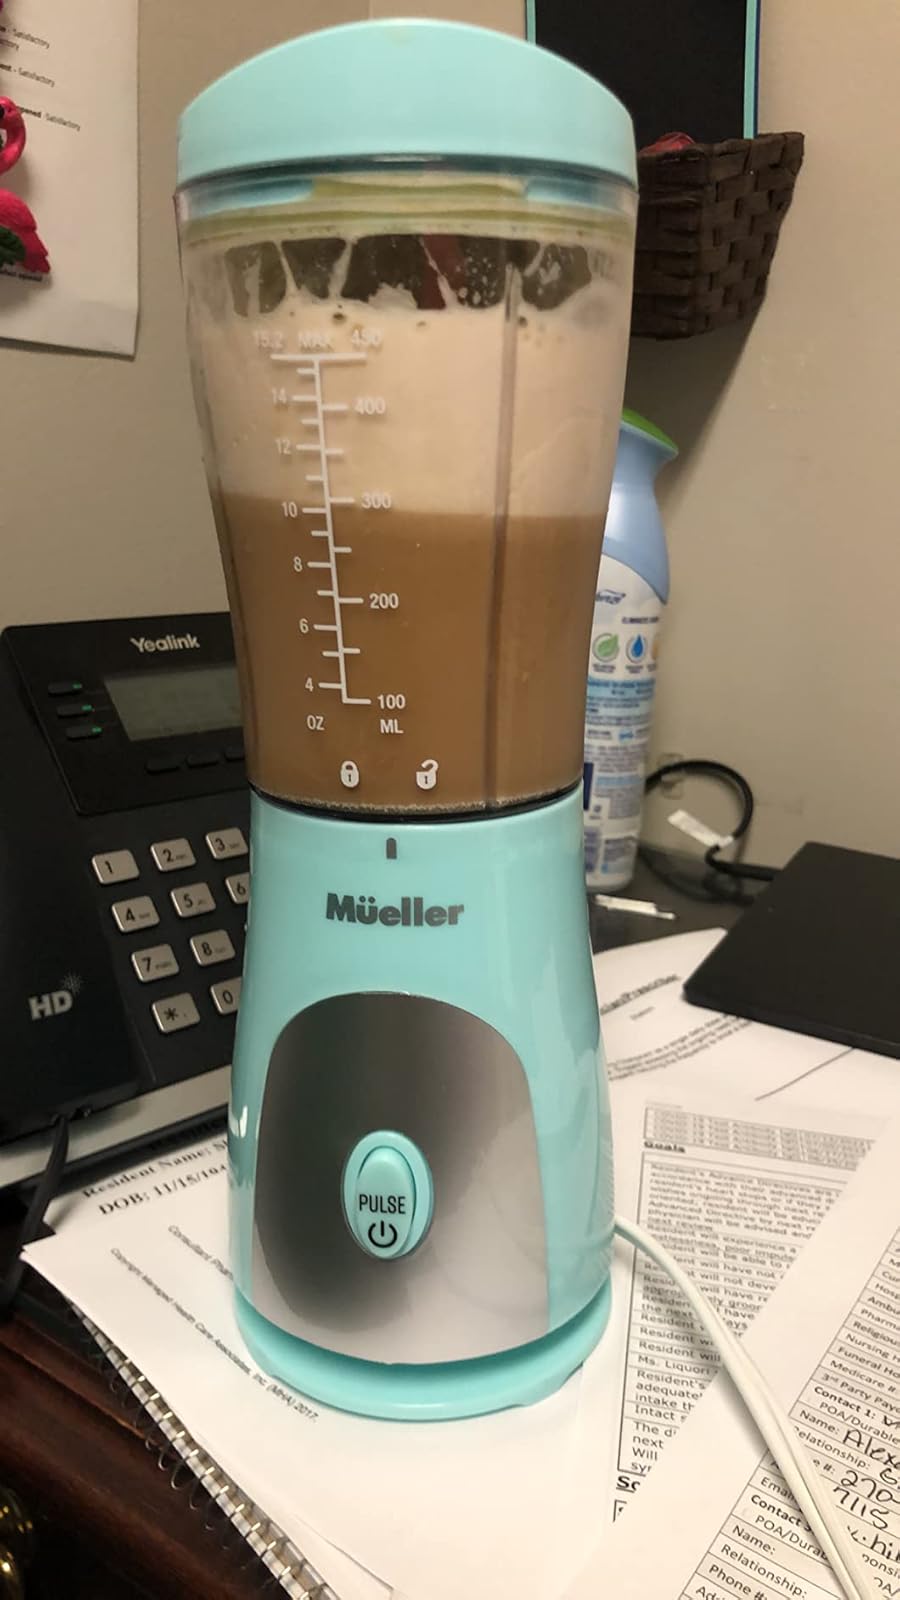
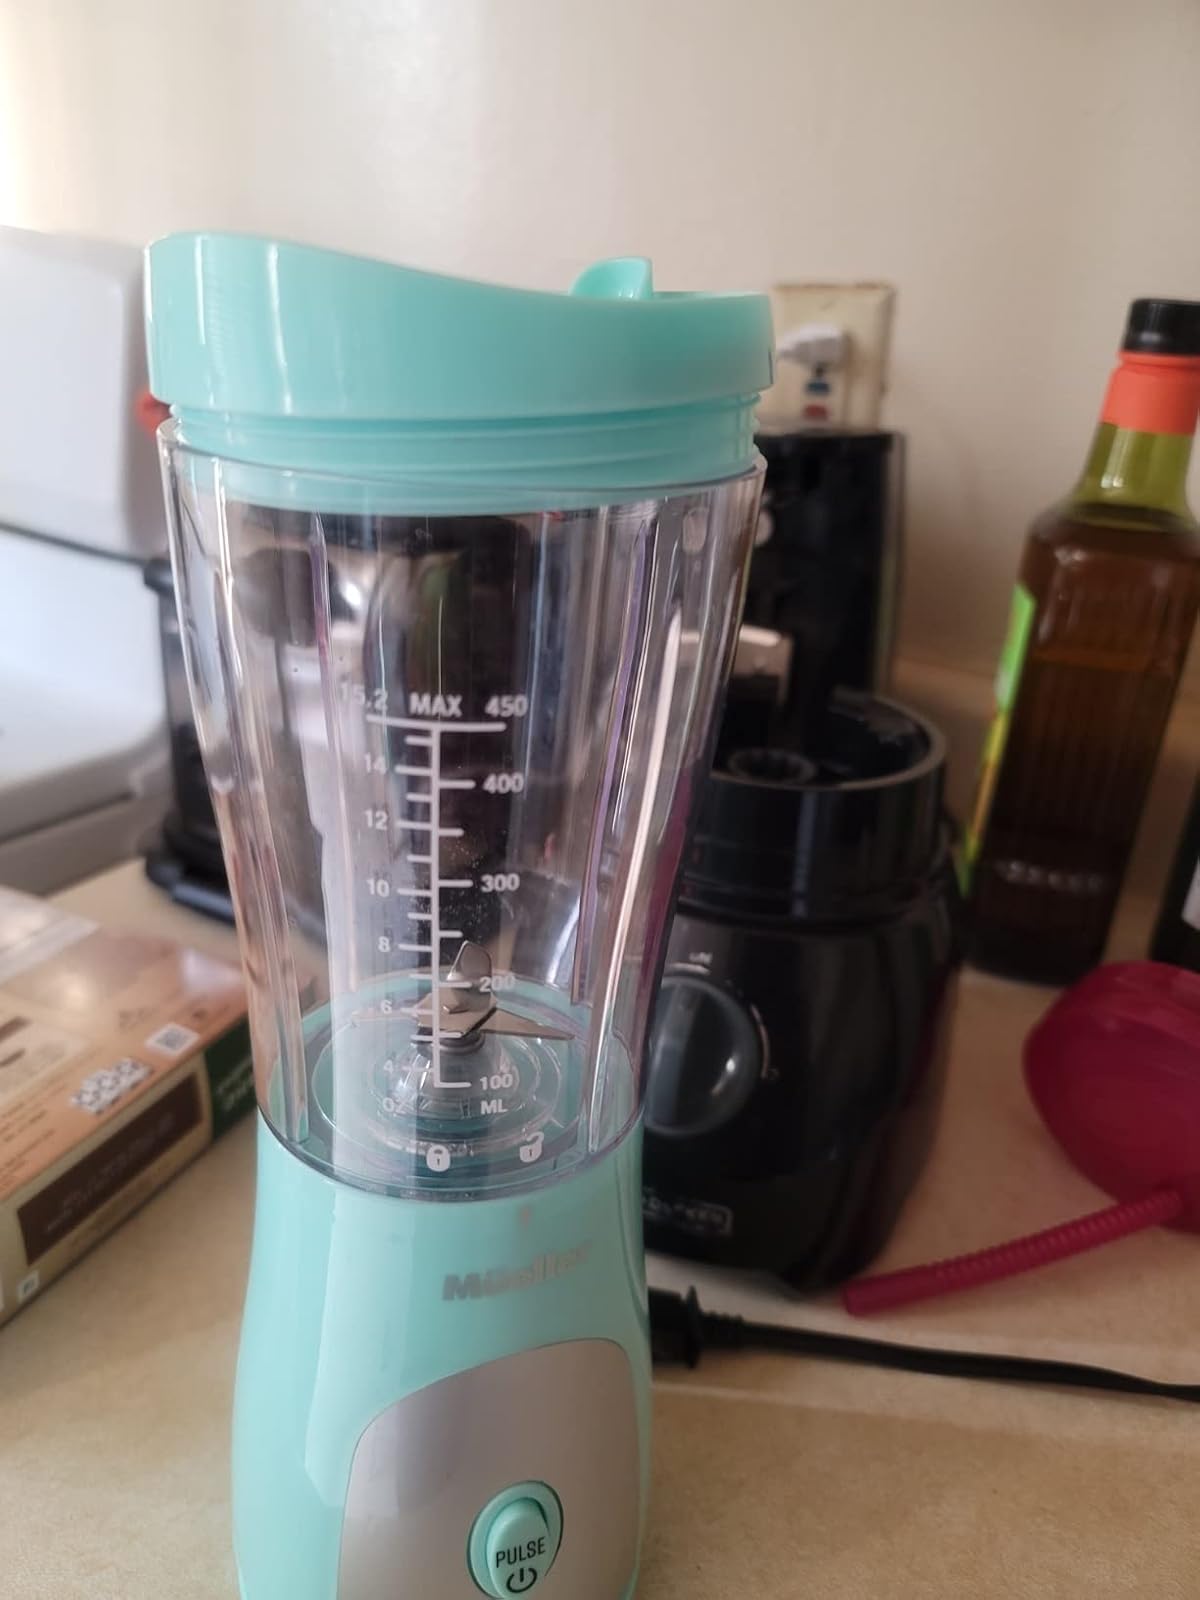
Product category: items_blender
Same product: yes